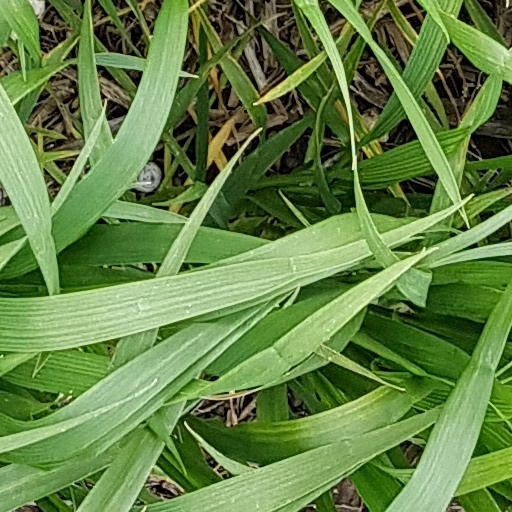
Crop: wheat